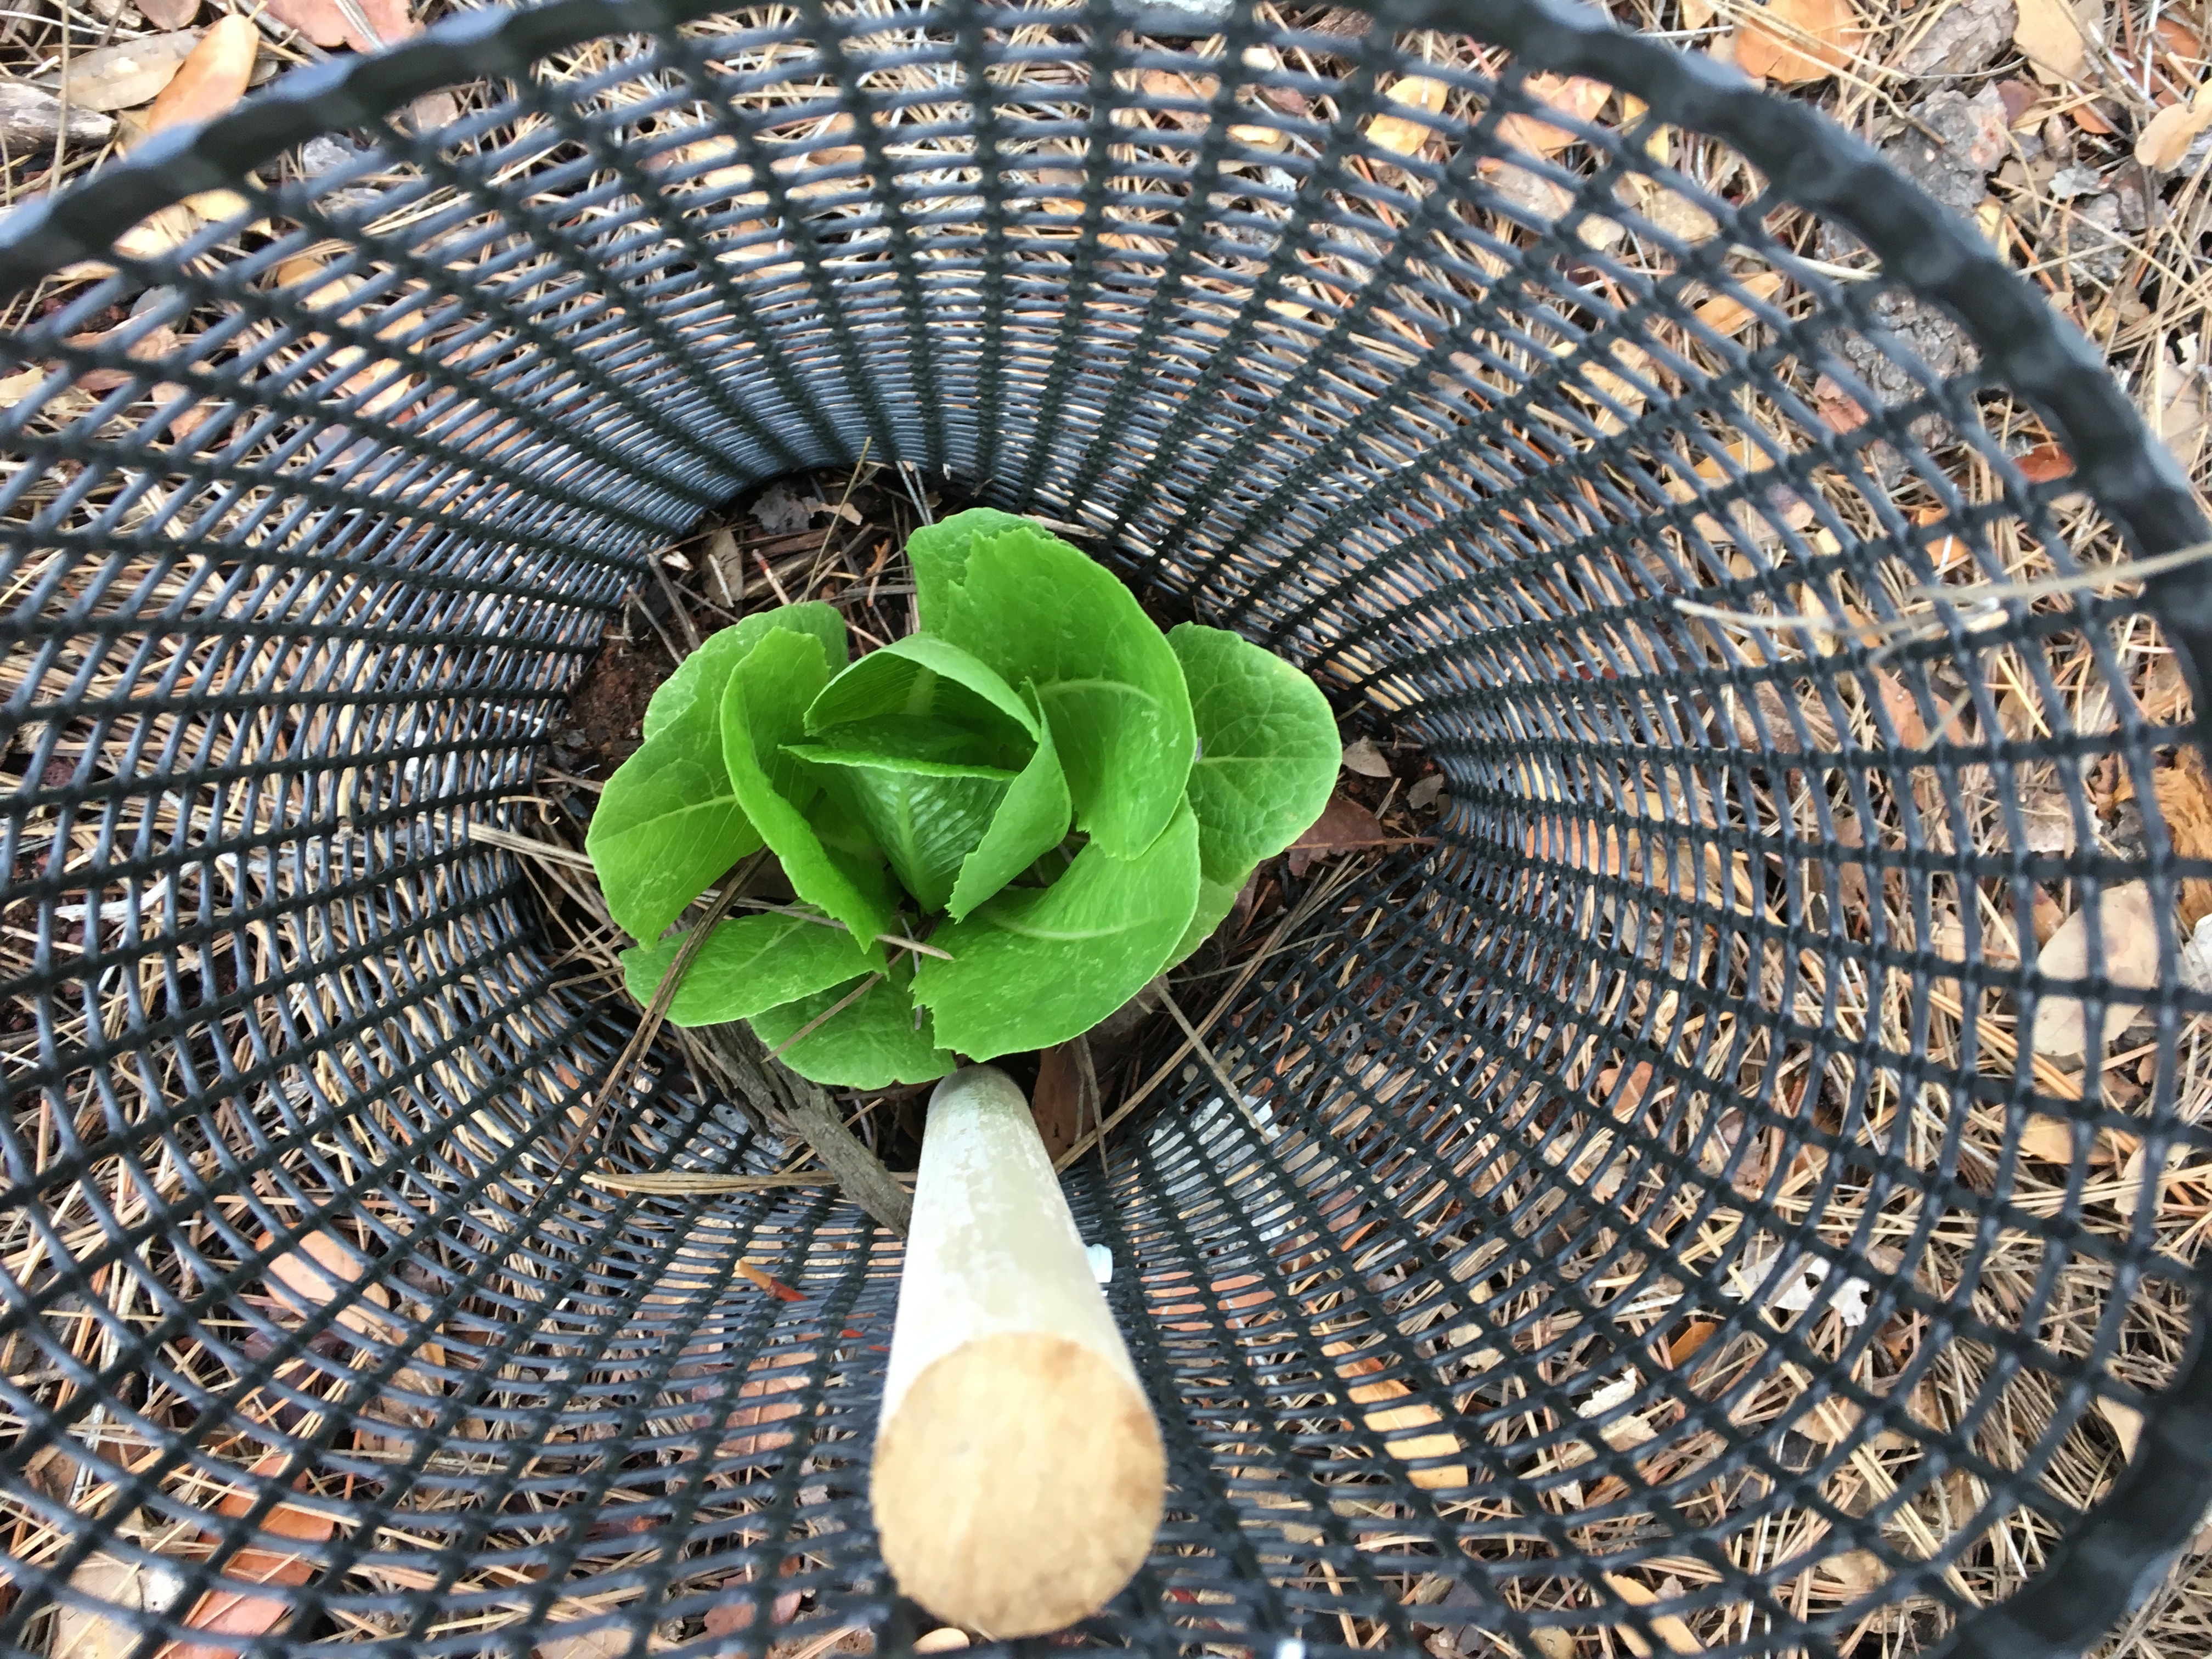
tree, plant, wood, leaf, flower, trunk, dish, food, produce